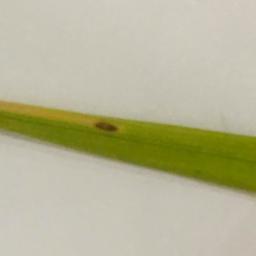
Label: Rice___Leaf_Blast